Rayleigh sky model

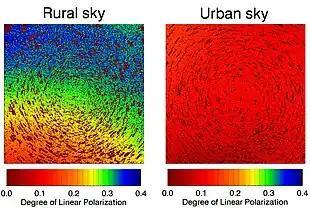
Light pollution is mostly unpolarized, and its addition to moonlight results in a decreased polarization signal.

The figure to the right represents the three angular distances. The left one represents the angle at the observed pointing between the zenith direction and the solar direction. This is thus heavily dependent on the changing solar direction as the Sun is perceived as moving across the sky. The middle one represents the angle at the Sun between the zenith direction and the pointing. Again this is heavily dependent on the changing pointing. This is symmetrical between the North and South hemispheres. The right one represents the angle at the zenith between the solar direction and the pointing. It thus rotates around the celestial sphere.